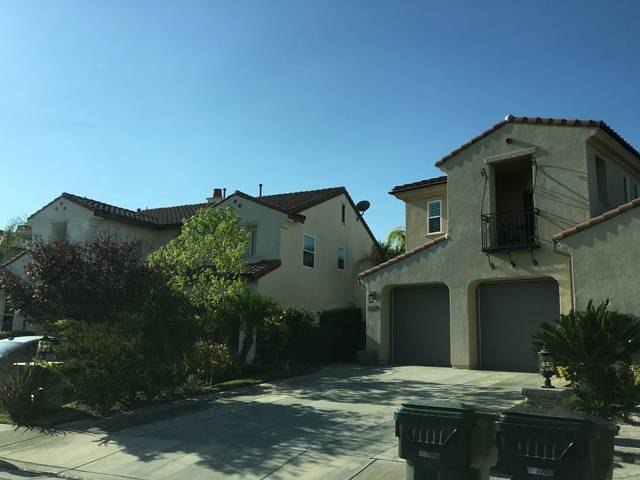
Region: Mexico
Coordinates: 34.408, -118.595